Leonel Fernández

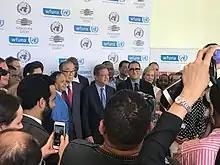
Leonel Fernandez and WFUNA's Leadership on the day of his election

Fernández married for the first time to Rocío Domínguez Quezada in 1987 (the daughter of Juan Domínguez and the mayoress of Jarabacoa Josefa Piedad Quezada), and had two children, Omar and Nicole. They divorced in 1996. In 2003, Fernández married Margarita Cedeño Lizardo, his former Presidential Legal Adviser and an associate attorney of his law firm, having another child, Yolanda América María. The couple divorced in 2022.